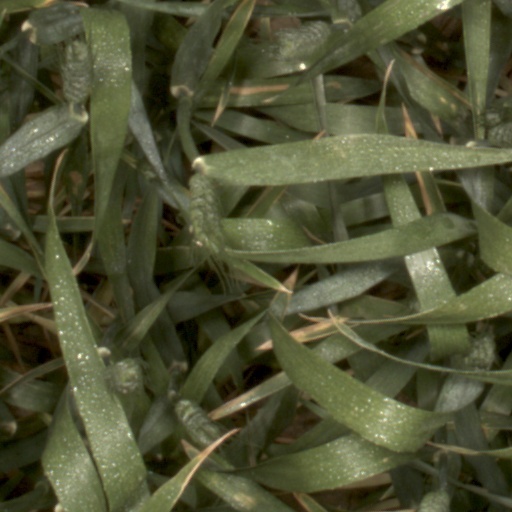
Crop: wheat